C16orf95

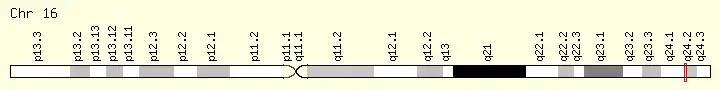
Diagram showing the location of C16orf95 on chromosome 16. Image retrieved from the GeneCards entry on C16orf95.

Orthologs of C16orf95 exist only in mammals (identified with BLAST). The most distant orthologs are found in opossums and Tasmanian devils.